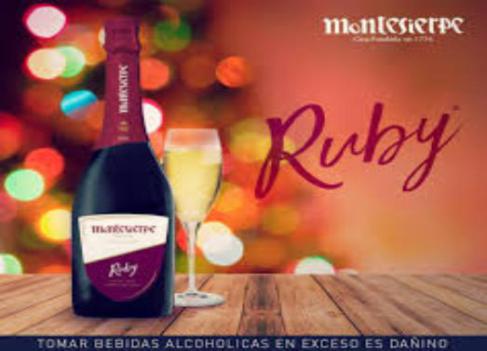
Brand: montesierpe
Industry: Food